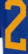
Number: 2